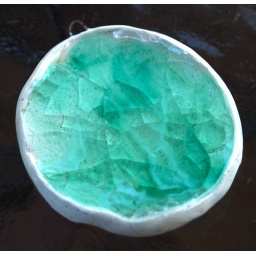
Melted glass in white ceramic base with wire link.